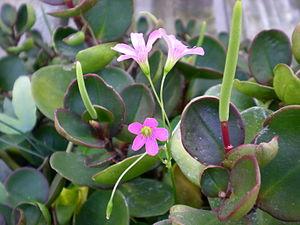
Peperomia clusiifolia est une plante d'Amérique tropicale de la famille des Pipéracées.